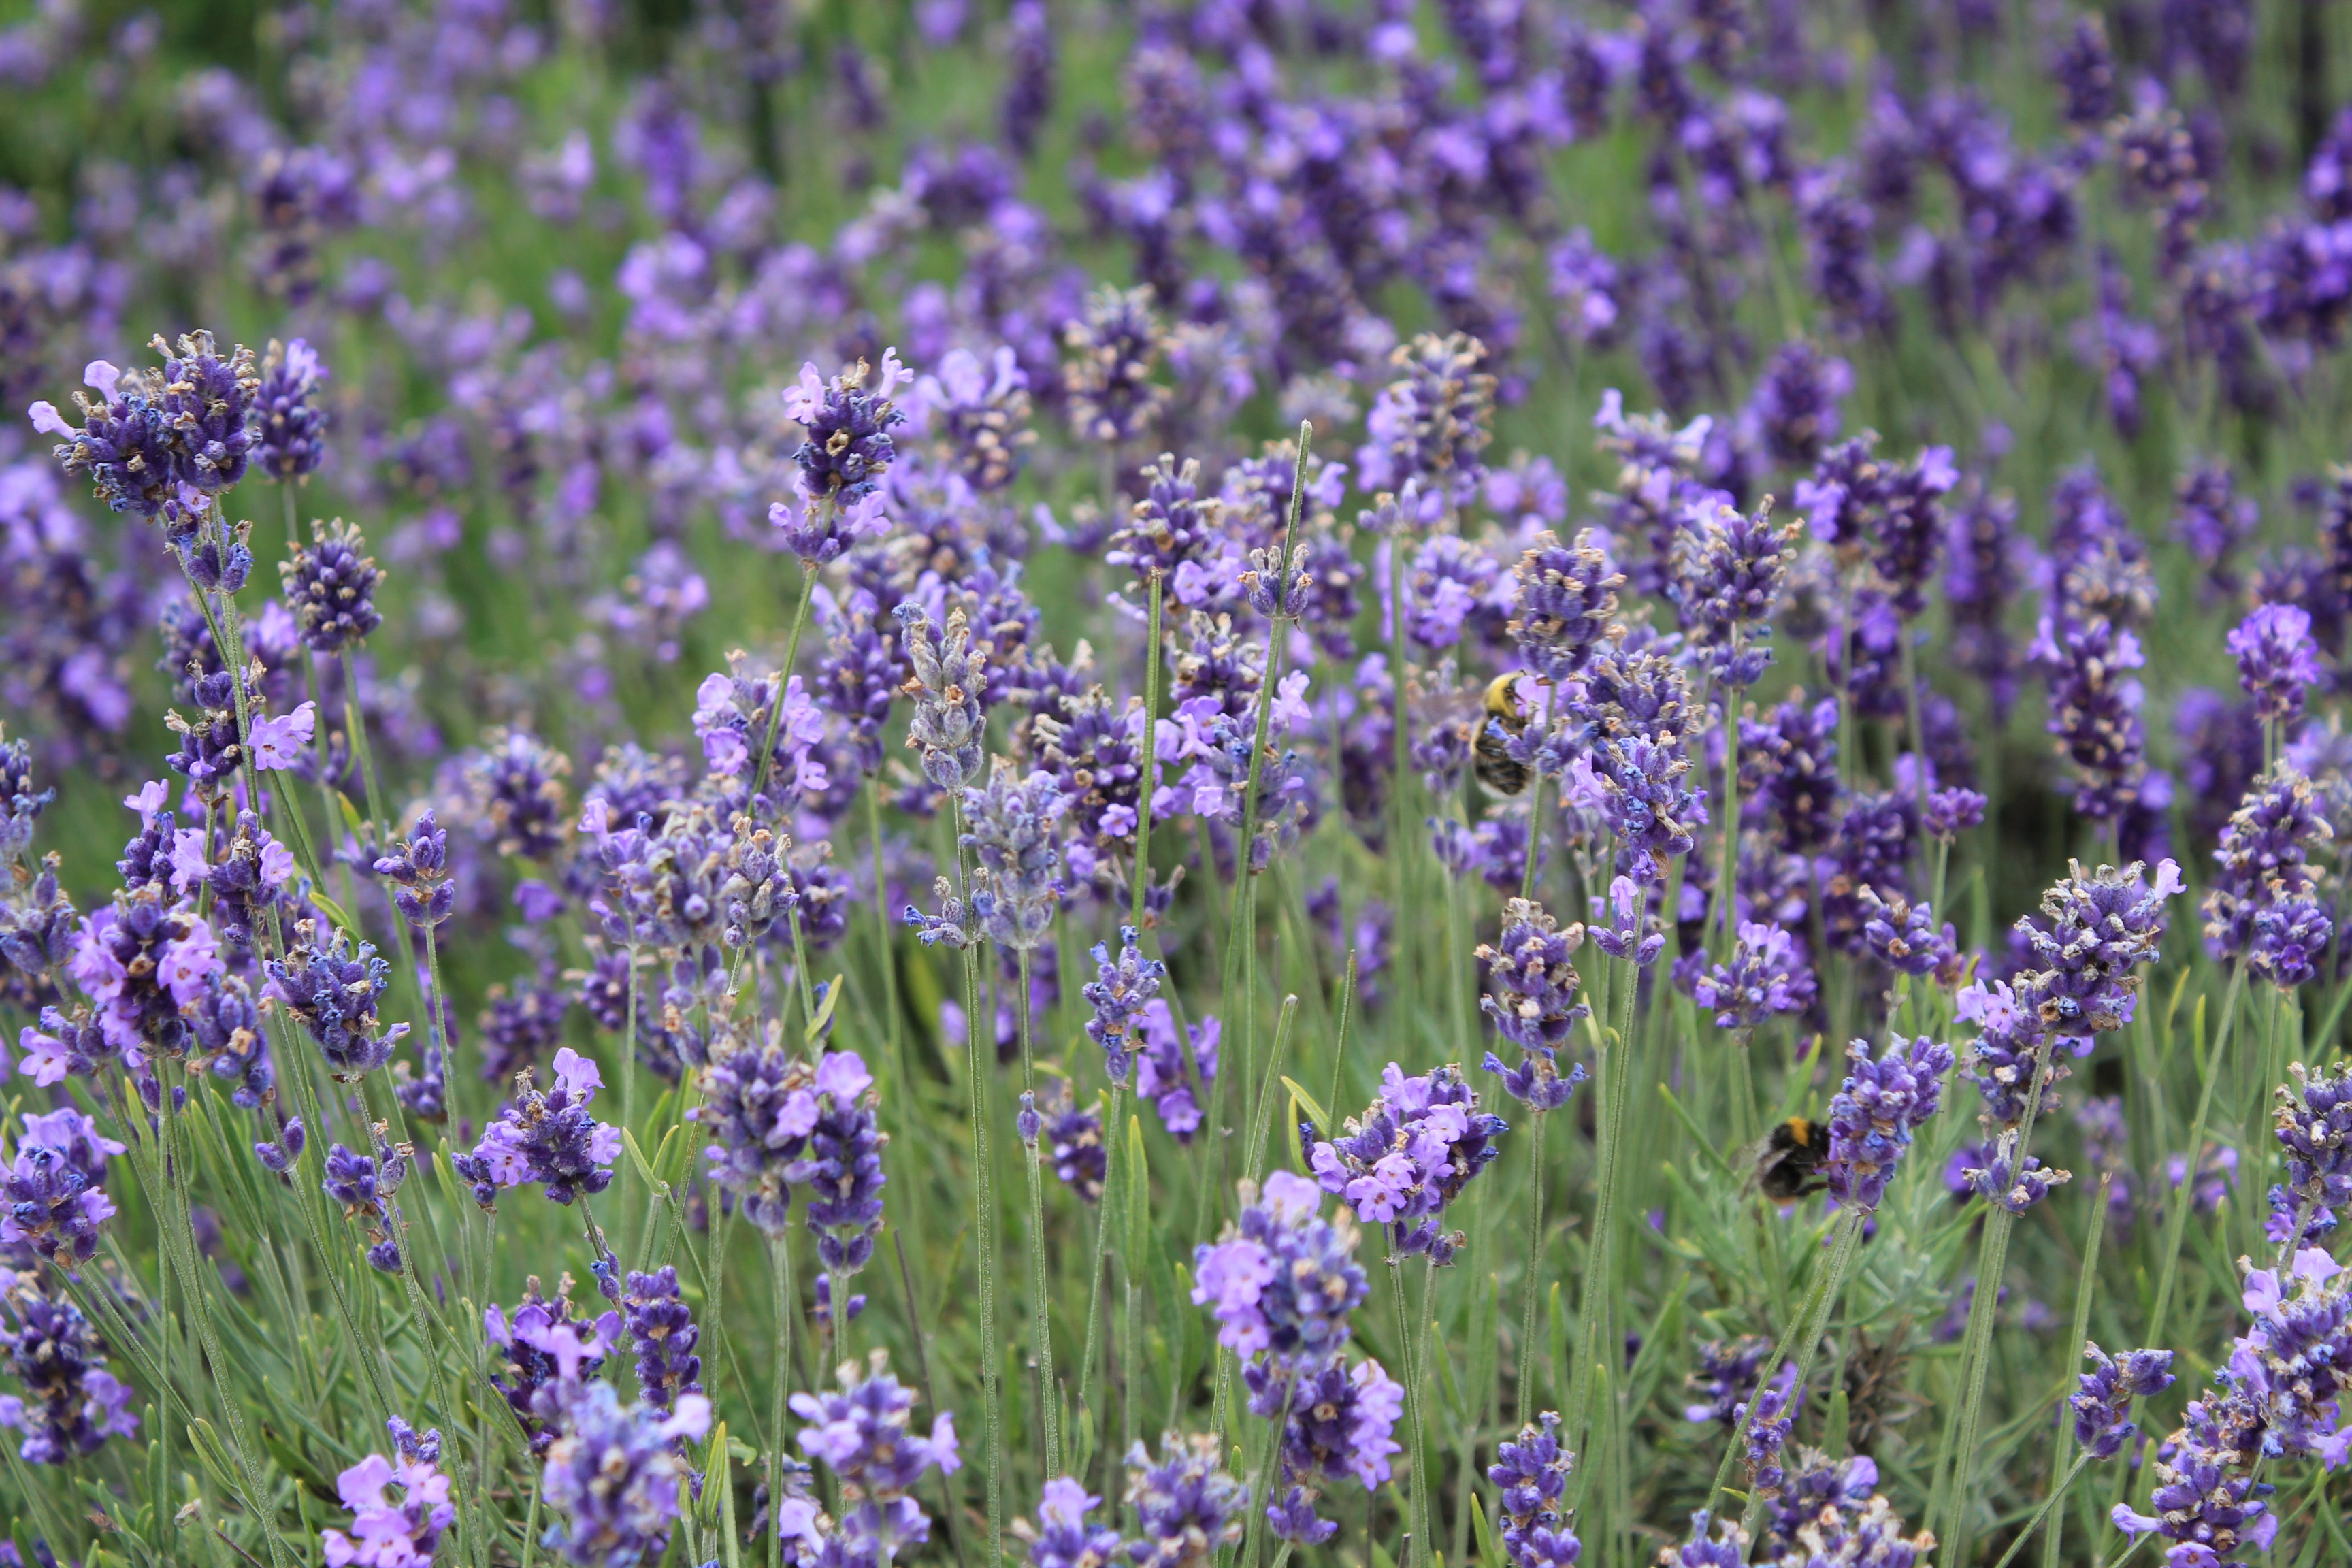
plant, field, meadow, flower, purple, herb, color, flora, lavender, wildflower, background, the scenery, properties, flowering plant, ppt backgrounds, land plant, english lavender, french lavender, lavandula dentata